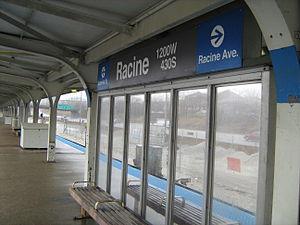
Racine est une station de la ligne bleue du métro de Chicago située sur la Congress Branch dans la médiane de l’autoroute Eisenhower au sud-ouest du Loop. La station se trouve dans le quartier de Near West Side à proximité de l'UIC Pavilion.